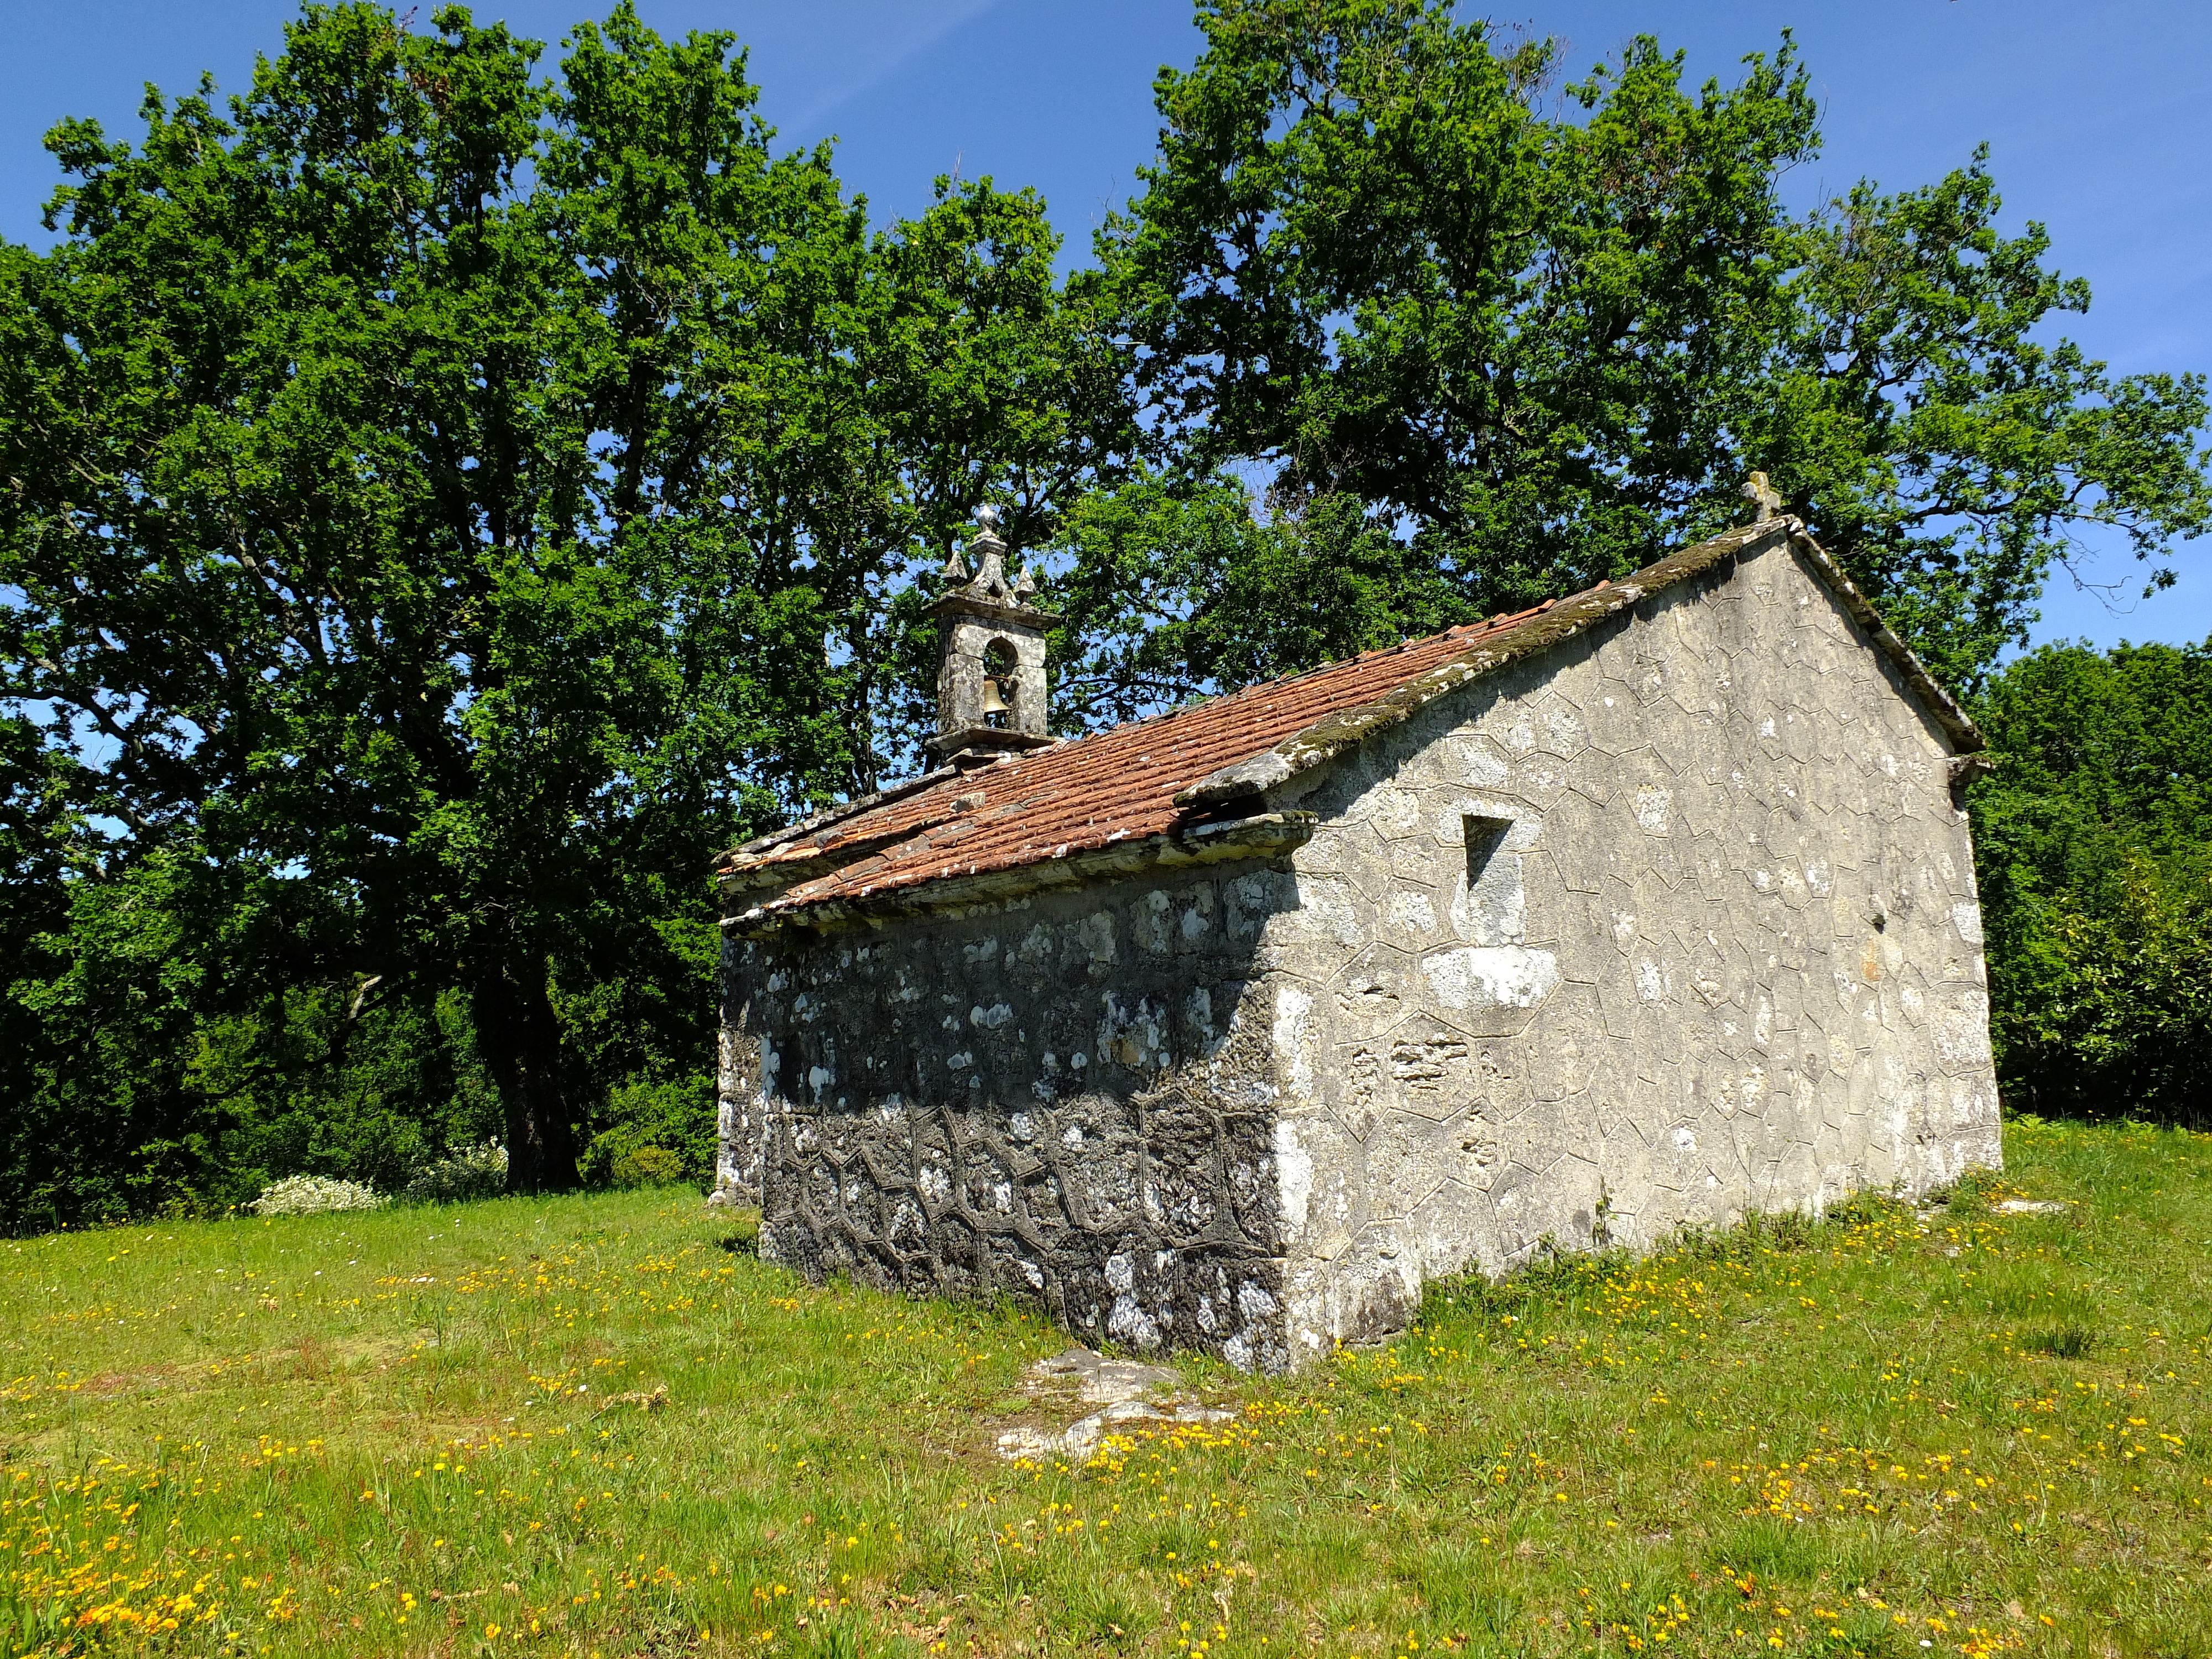
landscape, farm, house, building, hut, village, cottage, chapel, spain, ruins, galicia, pontevedra, paisajes, estate, espana, ggl1, gaby1, fujifilmxs1, cercedo, rural area, pontevedragaliciaespa a